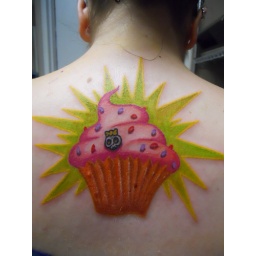
Note the meat juice in the green starburst. And the back moles in the cup part.